Kodiak National Wildlife Refuge

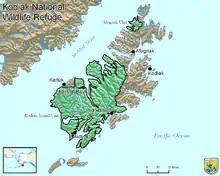
Map of Kodiak National Wildlife Refuge

The Kodiak National Wildlife Refuge is a United States National Wildlife Refuge in the Kodiak Archipelago in southwestern Alaska, United States.